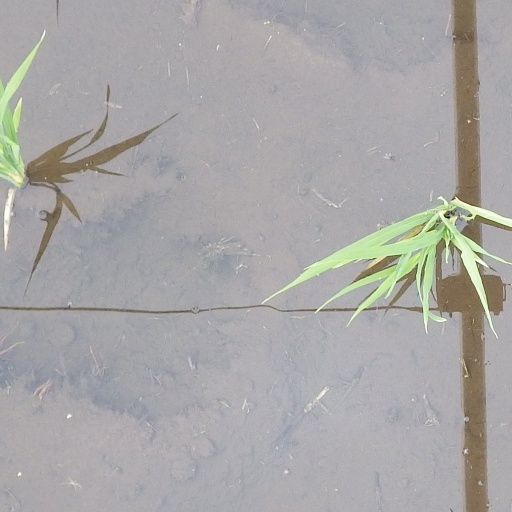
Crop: rice